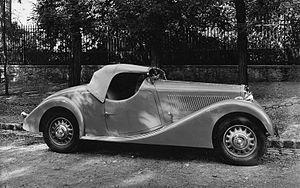
La Carrosserie Pourtout est une entreprise de carrosserie automobile française, créée en 1925 par Marcel Pourtout. Elle existe toujours en 2014 mais s’est reconvertie dans la réparation automobile, après avoir cessé ses activités en 1994.
La Lancia Augusta était une automobile de grande classe fabriquée par le constructeur italien Lancia entre 1933 et 1936.